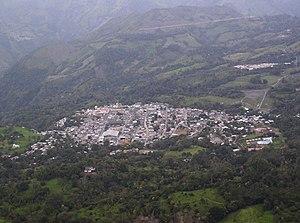
Muzo est une municipalité située dans le département de Boyacá, en Colombie.